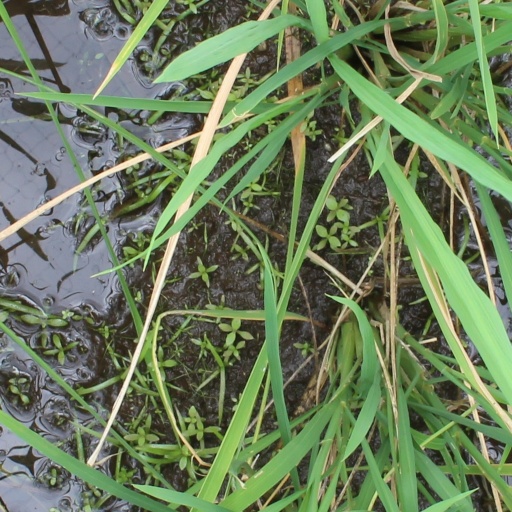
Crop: rice